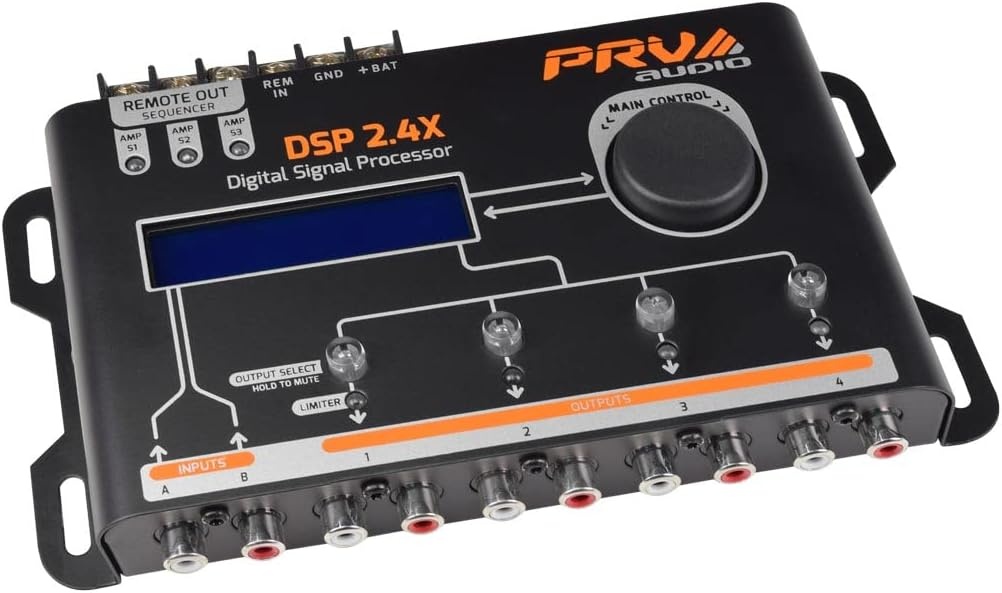
PRV Audio DSP 2.4X 2-Channel In and 4-Channel Out Digital Sound Processor (DSP)
PRV Audio DSP2.4X Digital Signal Processor – 2 In / 4 Out (96kHz / 32-bit) Take full control of your audio system with the DSP2.4X, PRV Audio’s advanced digital signal processor offering high-resolution sound tuning in a compact and user-friendly package. With Bluetooth connectivity, PC interface, and mobile app control, this 2-input/4-output DSP is ideal for both custom car audio and pro audio setups. 2 Inputs / 4 Outputs with independent EQ, crossover, limiter, and time alignment 96kHz sample rate and 32-bit audio resolution for clean, detailed sound Bluetooth audio streaming + app control (Android & iOS) PC interface via USB for advanced configuration Adjustable gain, phase, polarity, and delay per output Compact aluminum chassis with backlit LCD display Operating voltage: 10V–15V DC Dimensions: 6.29″ x 4.13″ x 1.37″
Brand: PRV Audio
Category: Electronics > Audio > Audio Components > Signal Processors > Loudspeaker Management Systems